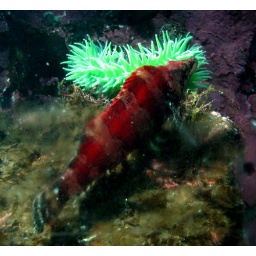
Cute little fish in with the sea snails and kelp. Condensation on the glass is blurring the lower half of the picture.